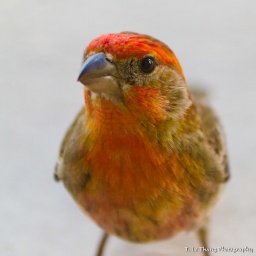
This bird has been in my balcony of Outrigger Luana Waikiki Hotel, Honolulu, Hawaii,